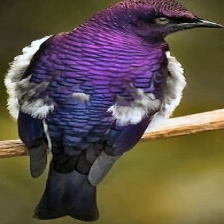
Species: VIOLET BACKED STARLING
Scientific name: CINNYRICINCLUS LEUCOGASTER